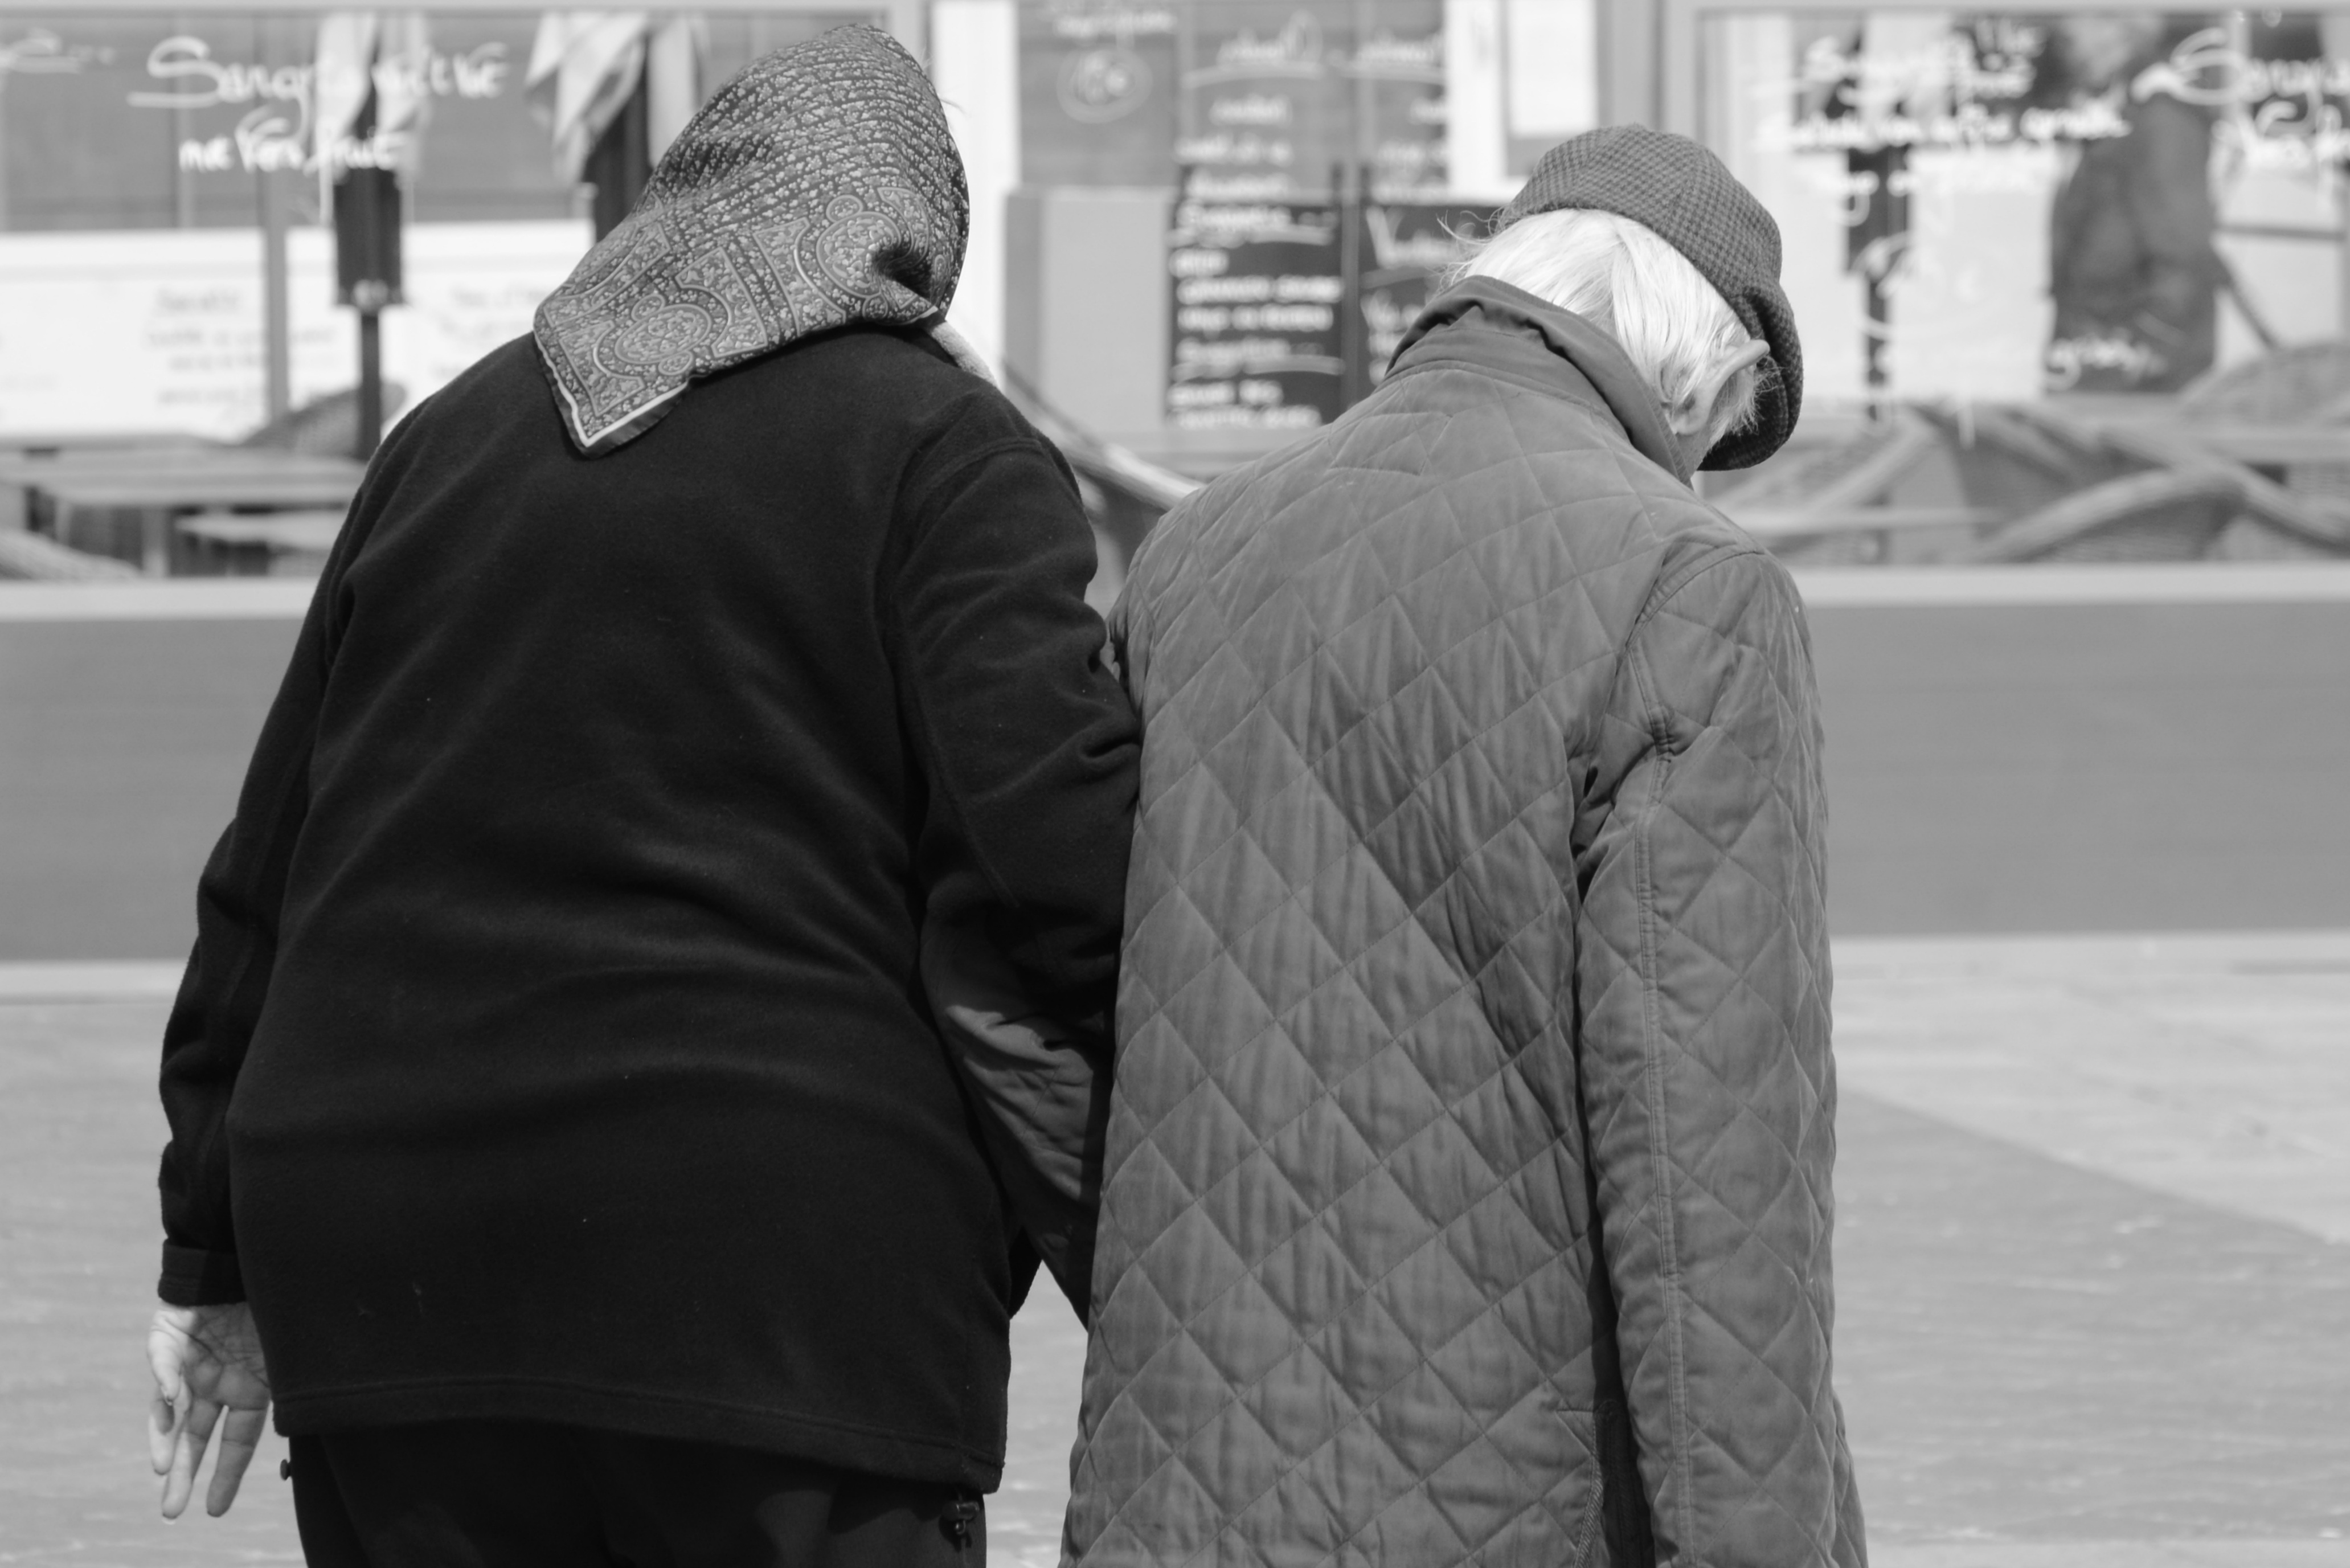
man, person, snow, winter, black and white, people, woman, road, white, street, male, weather, black, monochrome, photograph, connectedness, interaction, torque, monochrome photography